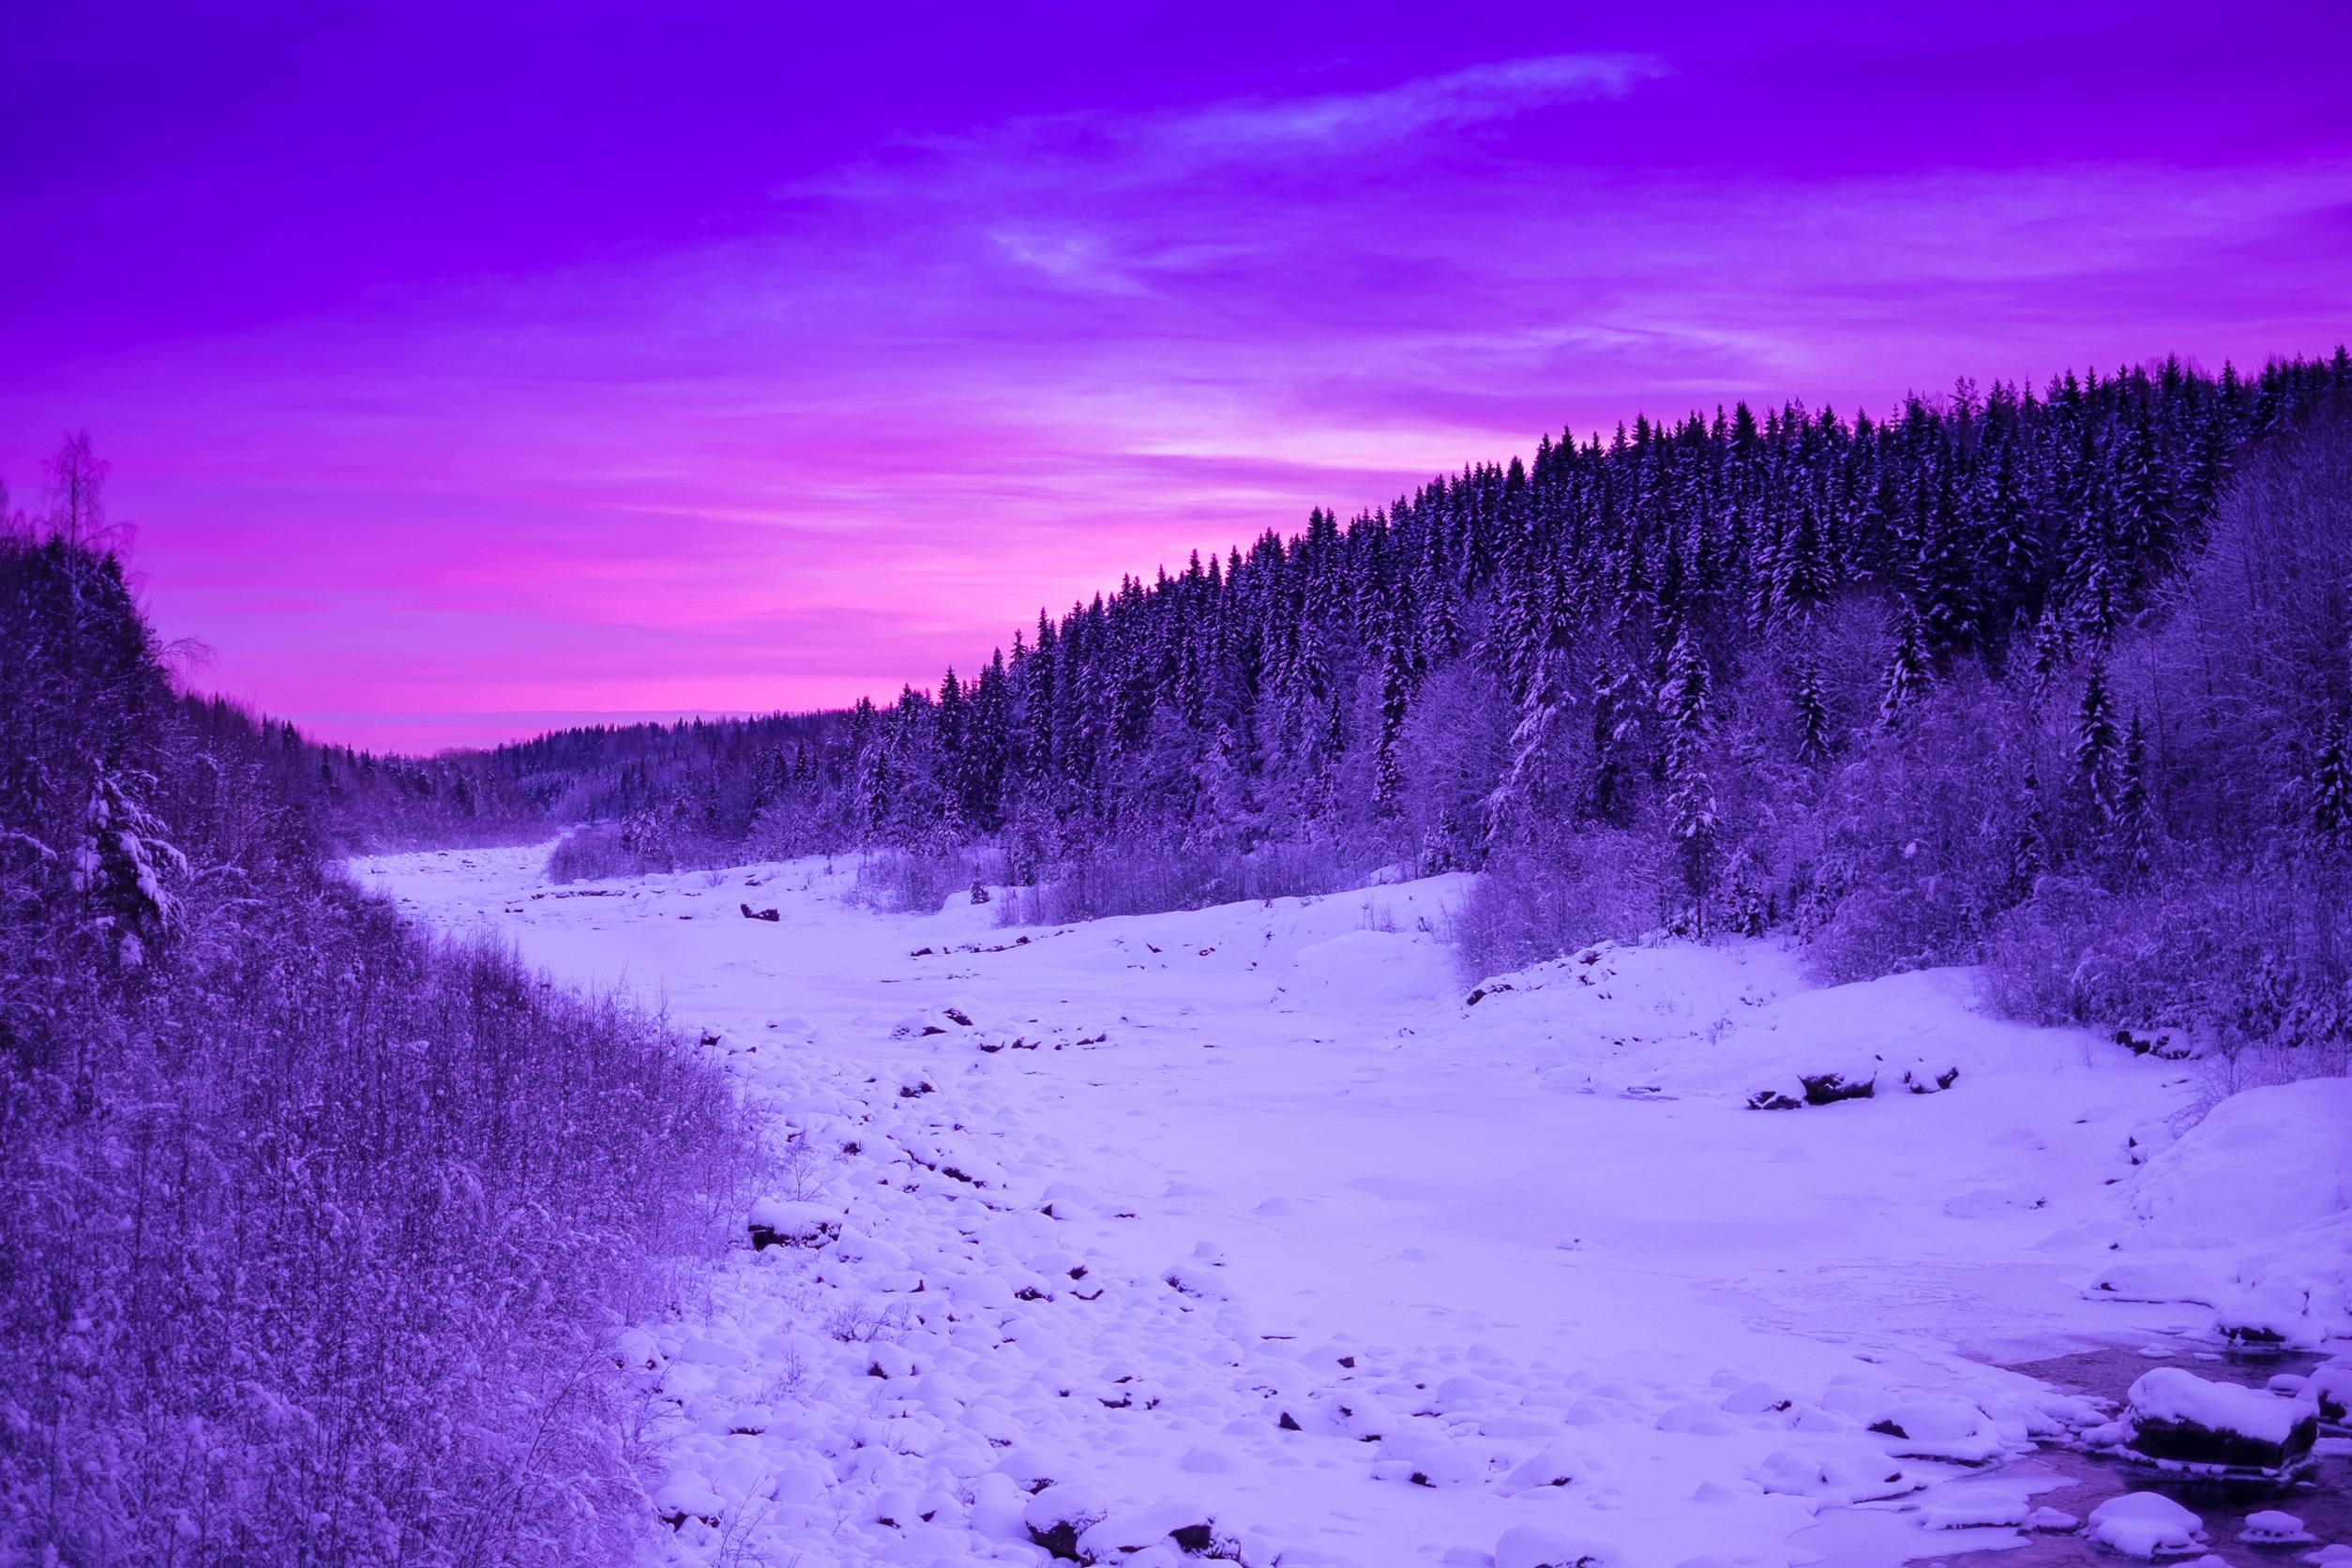
forest, mountain, snow, winter, sky, sunrise, sunset, morning, hill, purple, frost, dawn, mountain range, dusk, weather, season, trees, plateau, mountainous landforms, geological phenomenon